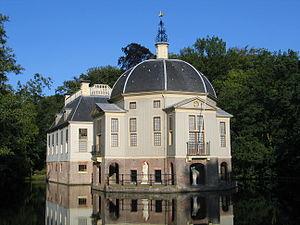
's-Graveland est une ville dans la commune de Wijdemeren, appartenant à la province néerlandaise de la Hollande-Septentrionale.
Maarten Tromp, né le 23 avril 1598 à Den Briel et tué au combat le 10 août 1653 à la bataille de Scheveningen, est un amiral de la marine de la république des Provinces-Unies et héros du folklore hollandais.